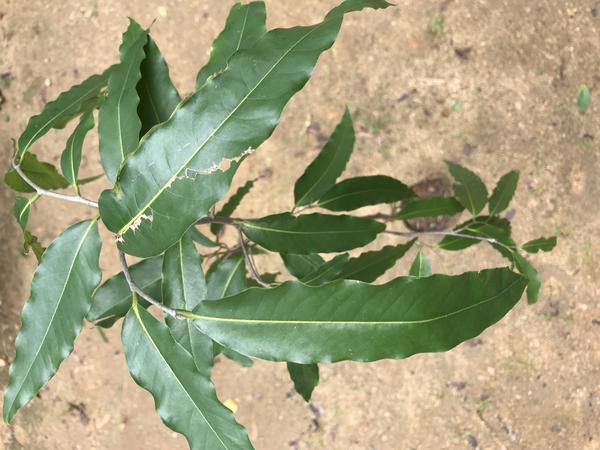
Plant: Ashoka